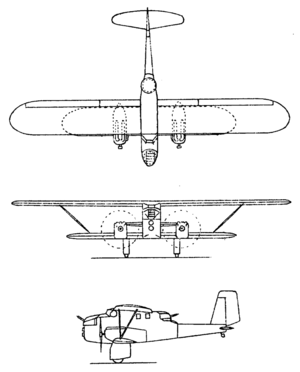
Le Breguet 410 est un projet d’avion militaire de l’entre-deux-guerres réalisé en France par la Société anonyme des ateliers d’aviation Louis Breguet. Il n’a pas débouché sur une adoption officielle et une fabrication en série, seulement la réalisation de deux prototypes, plusieurs fois modifiés.